Ukrainian Catholic Archeparchy of Philadelphia

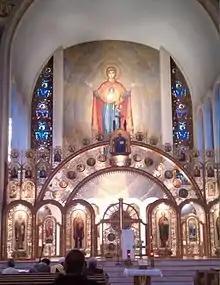
Iconostasis at the Ukrainian Cathedral of the Immaculate Conception in Philadelphia.

The seat of the archeparchy is the Cathedral of the Immaculate Conception, built in the style of the Hagia Sophia, and located across the street from the Archeparchy's offices. In 1979, it hosted a papal visit by Pope John Paul II, the first time a Roman Pontiff had visited an Eastern Catholic church in the United States. In addition, Ukrainian President Viktor Yushchenko and his wife paid a state visit to the Archeparchy and the Cathedral in 2005.